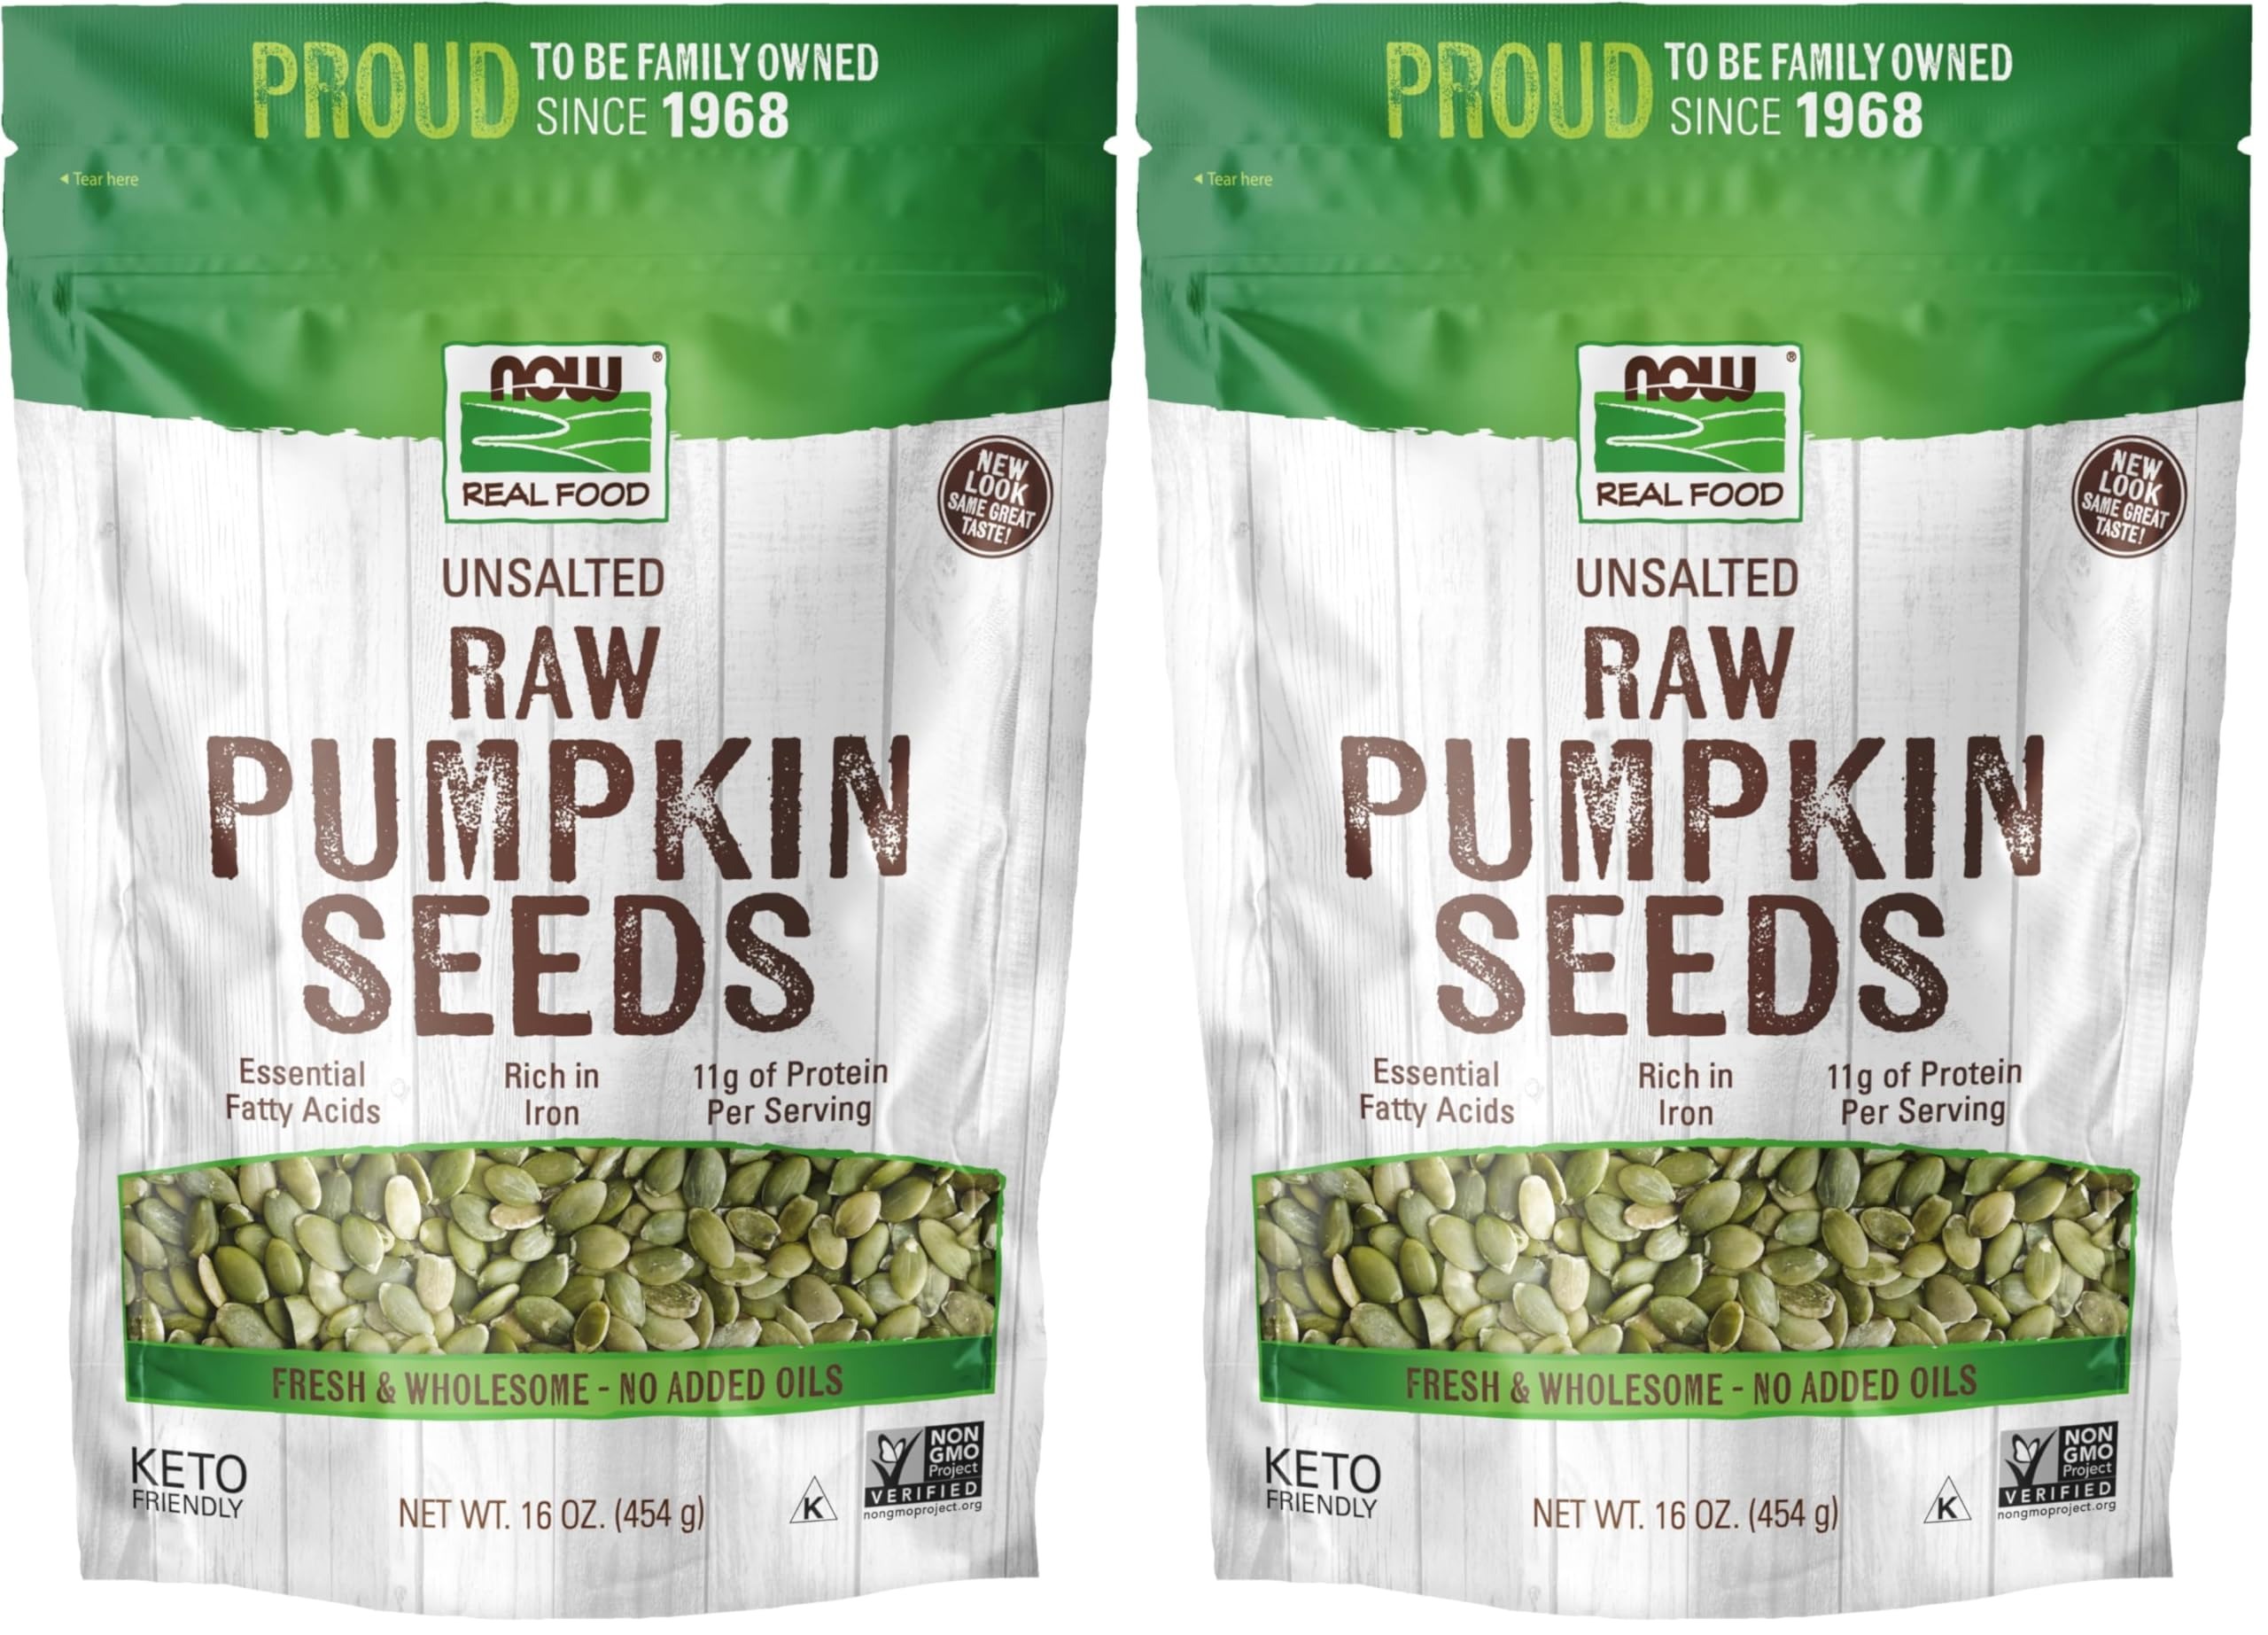
Item Name: NOW Foods, Pumpkin Seeds, Raw and Unsalted, Essential Fatty Acids, Rich in Iron, Excellent Source of Protein, Certified Non-GMO, 1-Pound (Packaging May Vary) (Pack of 2)
Bullet Point 1: The below information is per pack only
Bullet Point 2: Raw
Bullet Point 3: Essential Fatty Acids
Bullet Point 4: Rich in Iron
Bullet Point 5: Excellent Source of Protein
Value: 32.0
Unit: Ounce

Price: 12.39